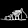
Label: Sandal